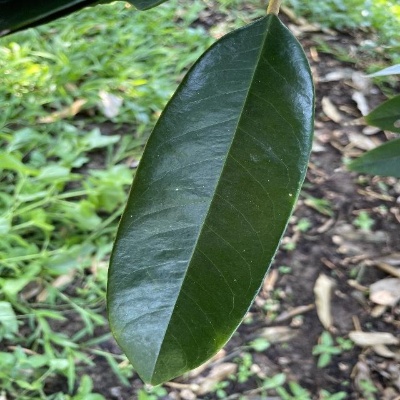
Label: Leaf_Healthy